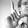
ASL letter: L